Eighth Xhosa War

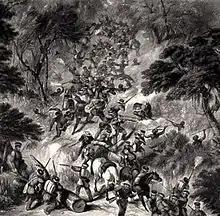
A British column (74th Highlanders) under attack in the Waterkloof forests

Maqoma and his forces established themselves in the forested Waterkloof. From this base they managed to plunder surrounding farms and torch the homesteads. Maqoma's stronghold was situated on Mount Misery, a natural fortress on a narrow neck wedged between the Waterkloof and Harry's Kloof. The Waterkloof conflicts lasted two years. Maqoma also led an attack on Fort Fordyce and inflicted heavy losses on the forces of Sir Harry Smith.